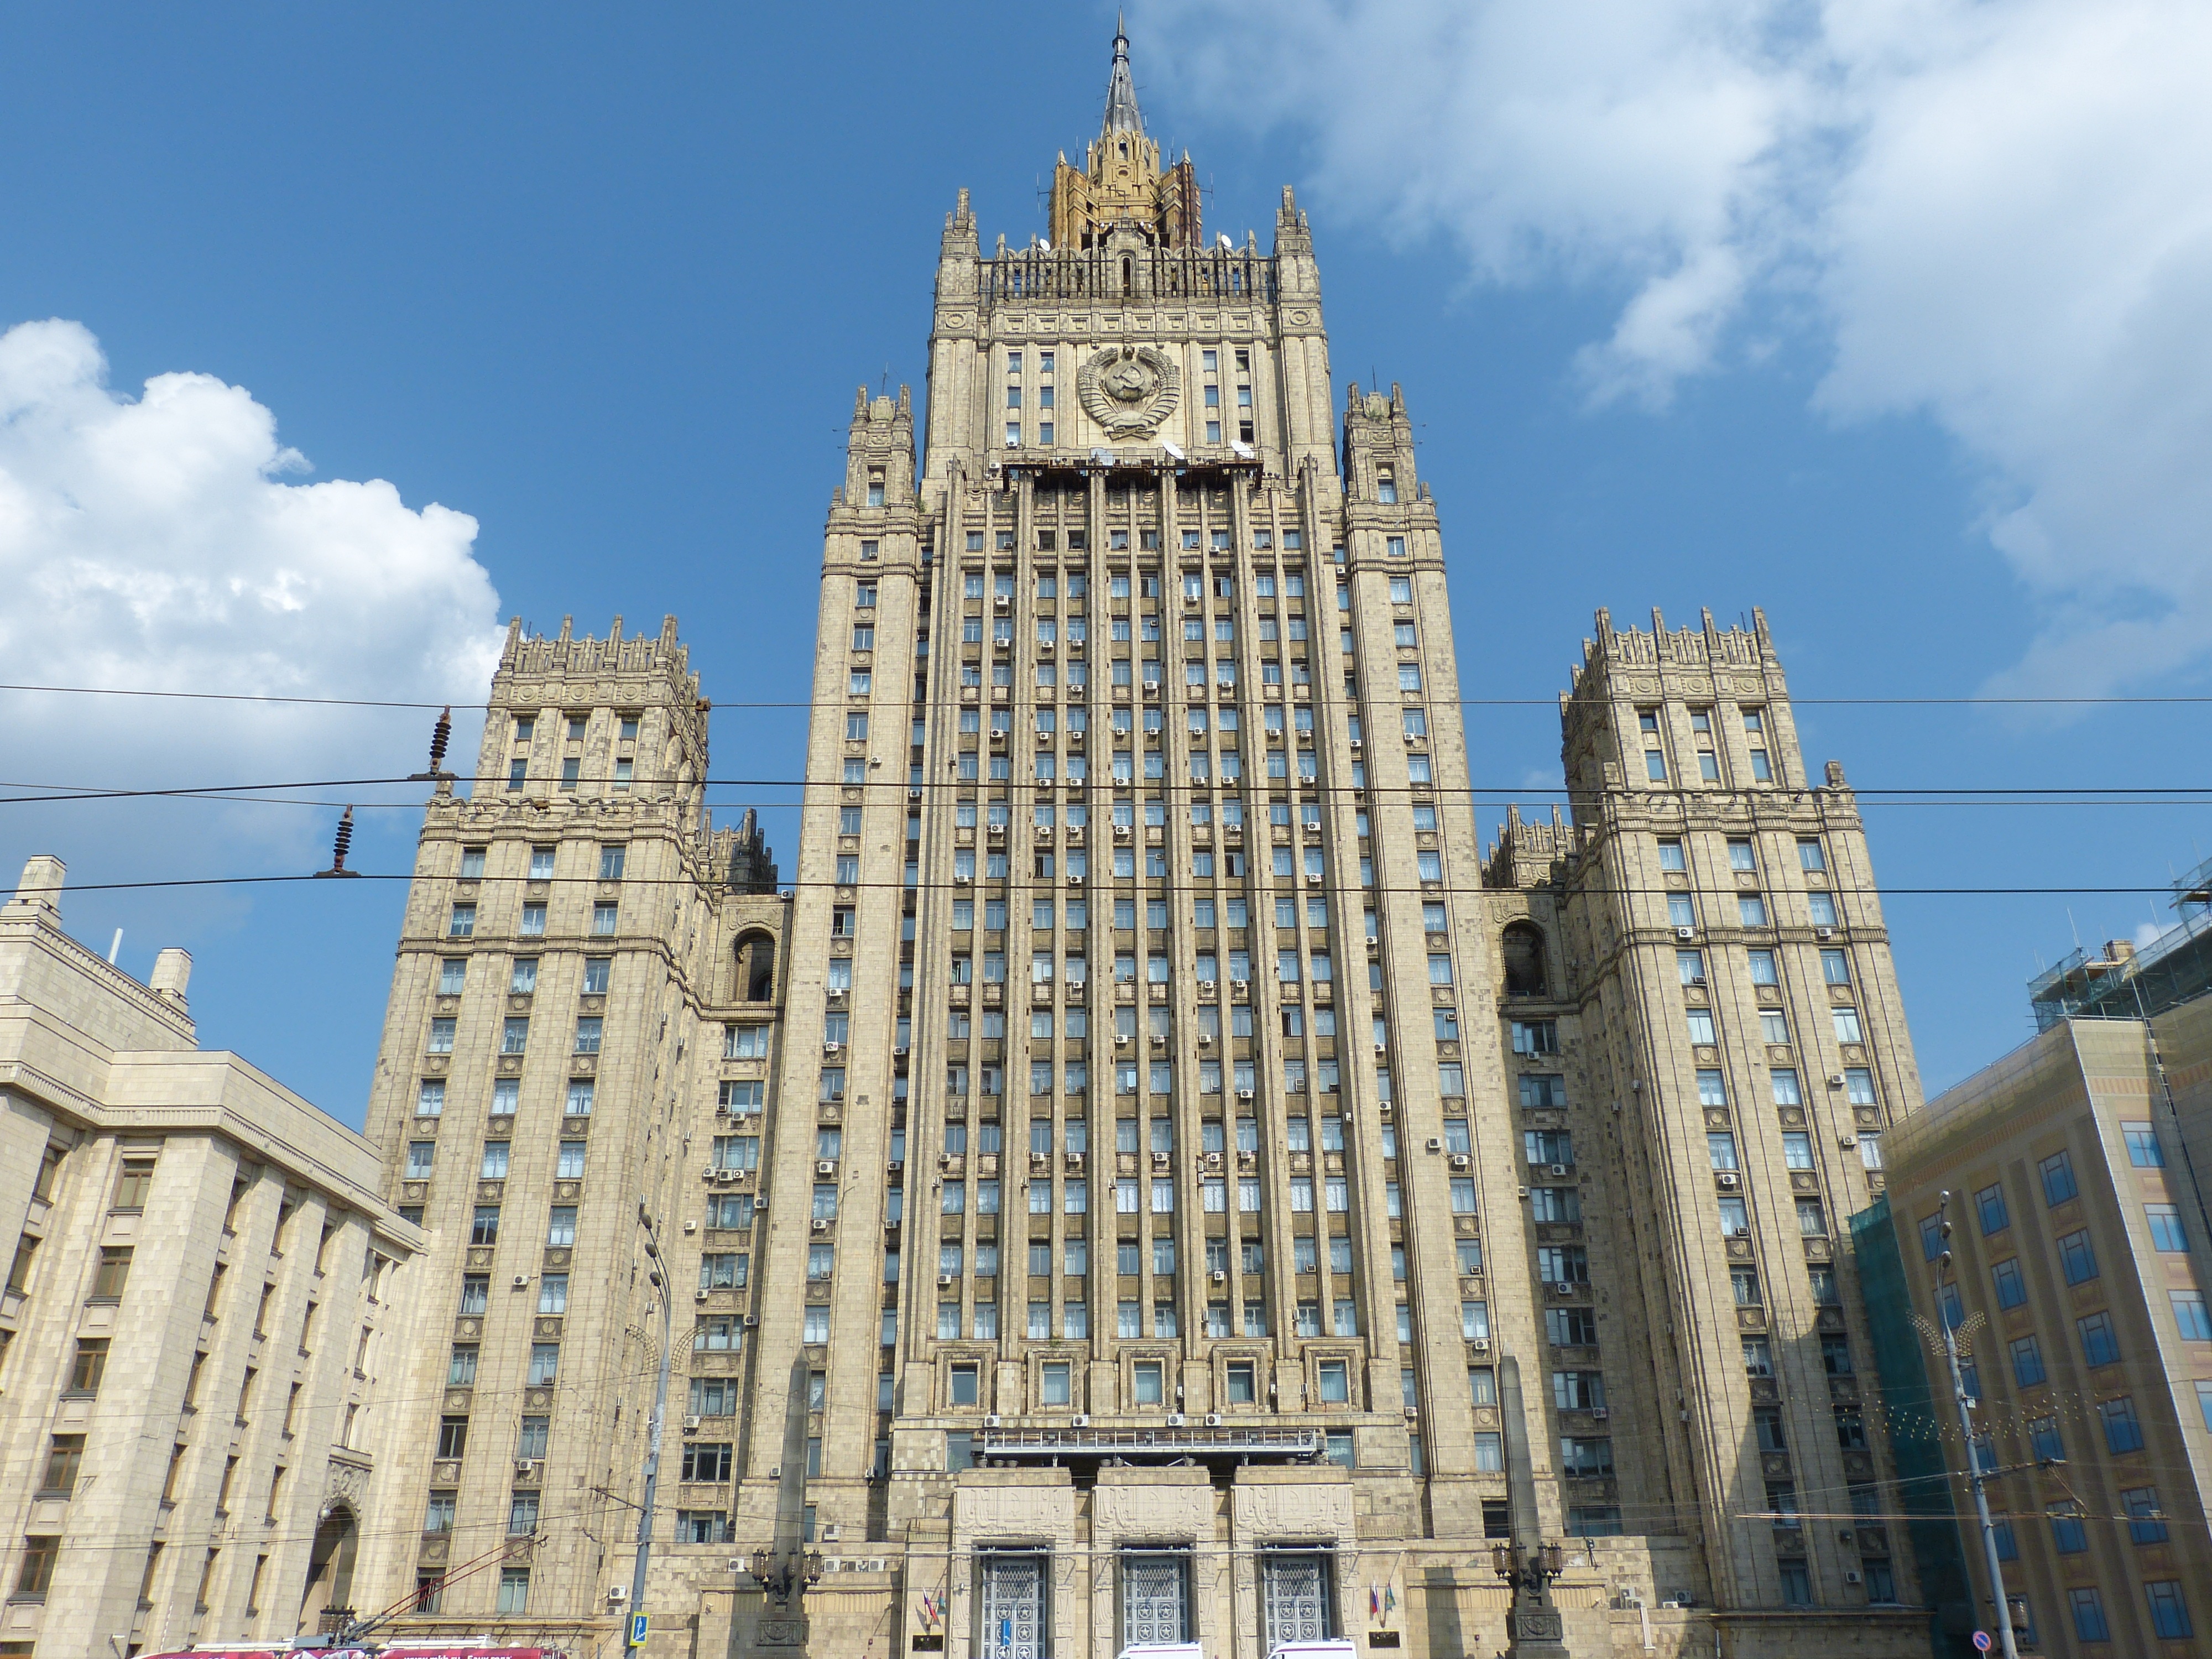
architecture, building, city, skyscraper, cityscape, downtown, tower, plaza, landmark, facade, cathedral, tower block, capital, spire, moscow, government, russia, historically, metropolis, neighbourhood, tours, ministry of foreign affairs, berrascht, urban area, metropolitan area